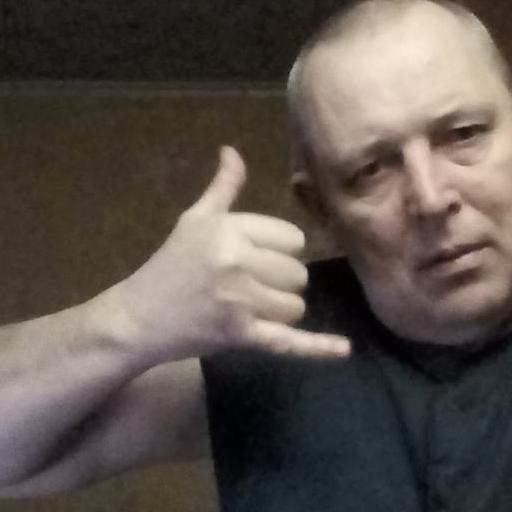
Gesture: call